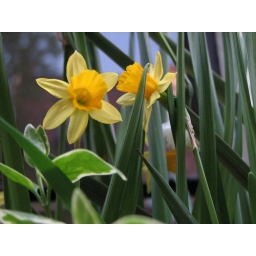
Flowers in flower box on Acorn Street, Beacon Hill